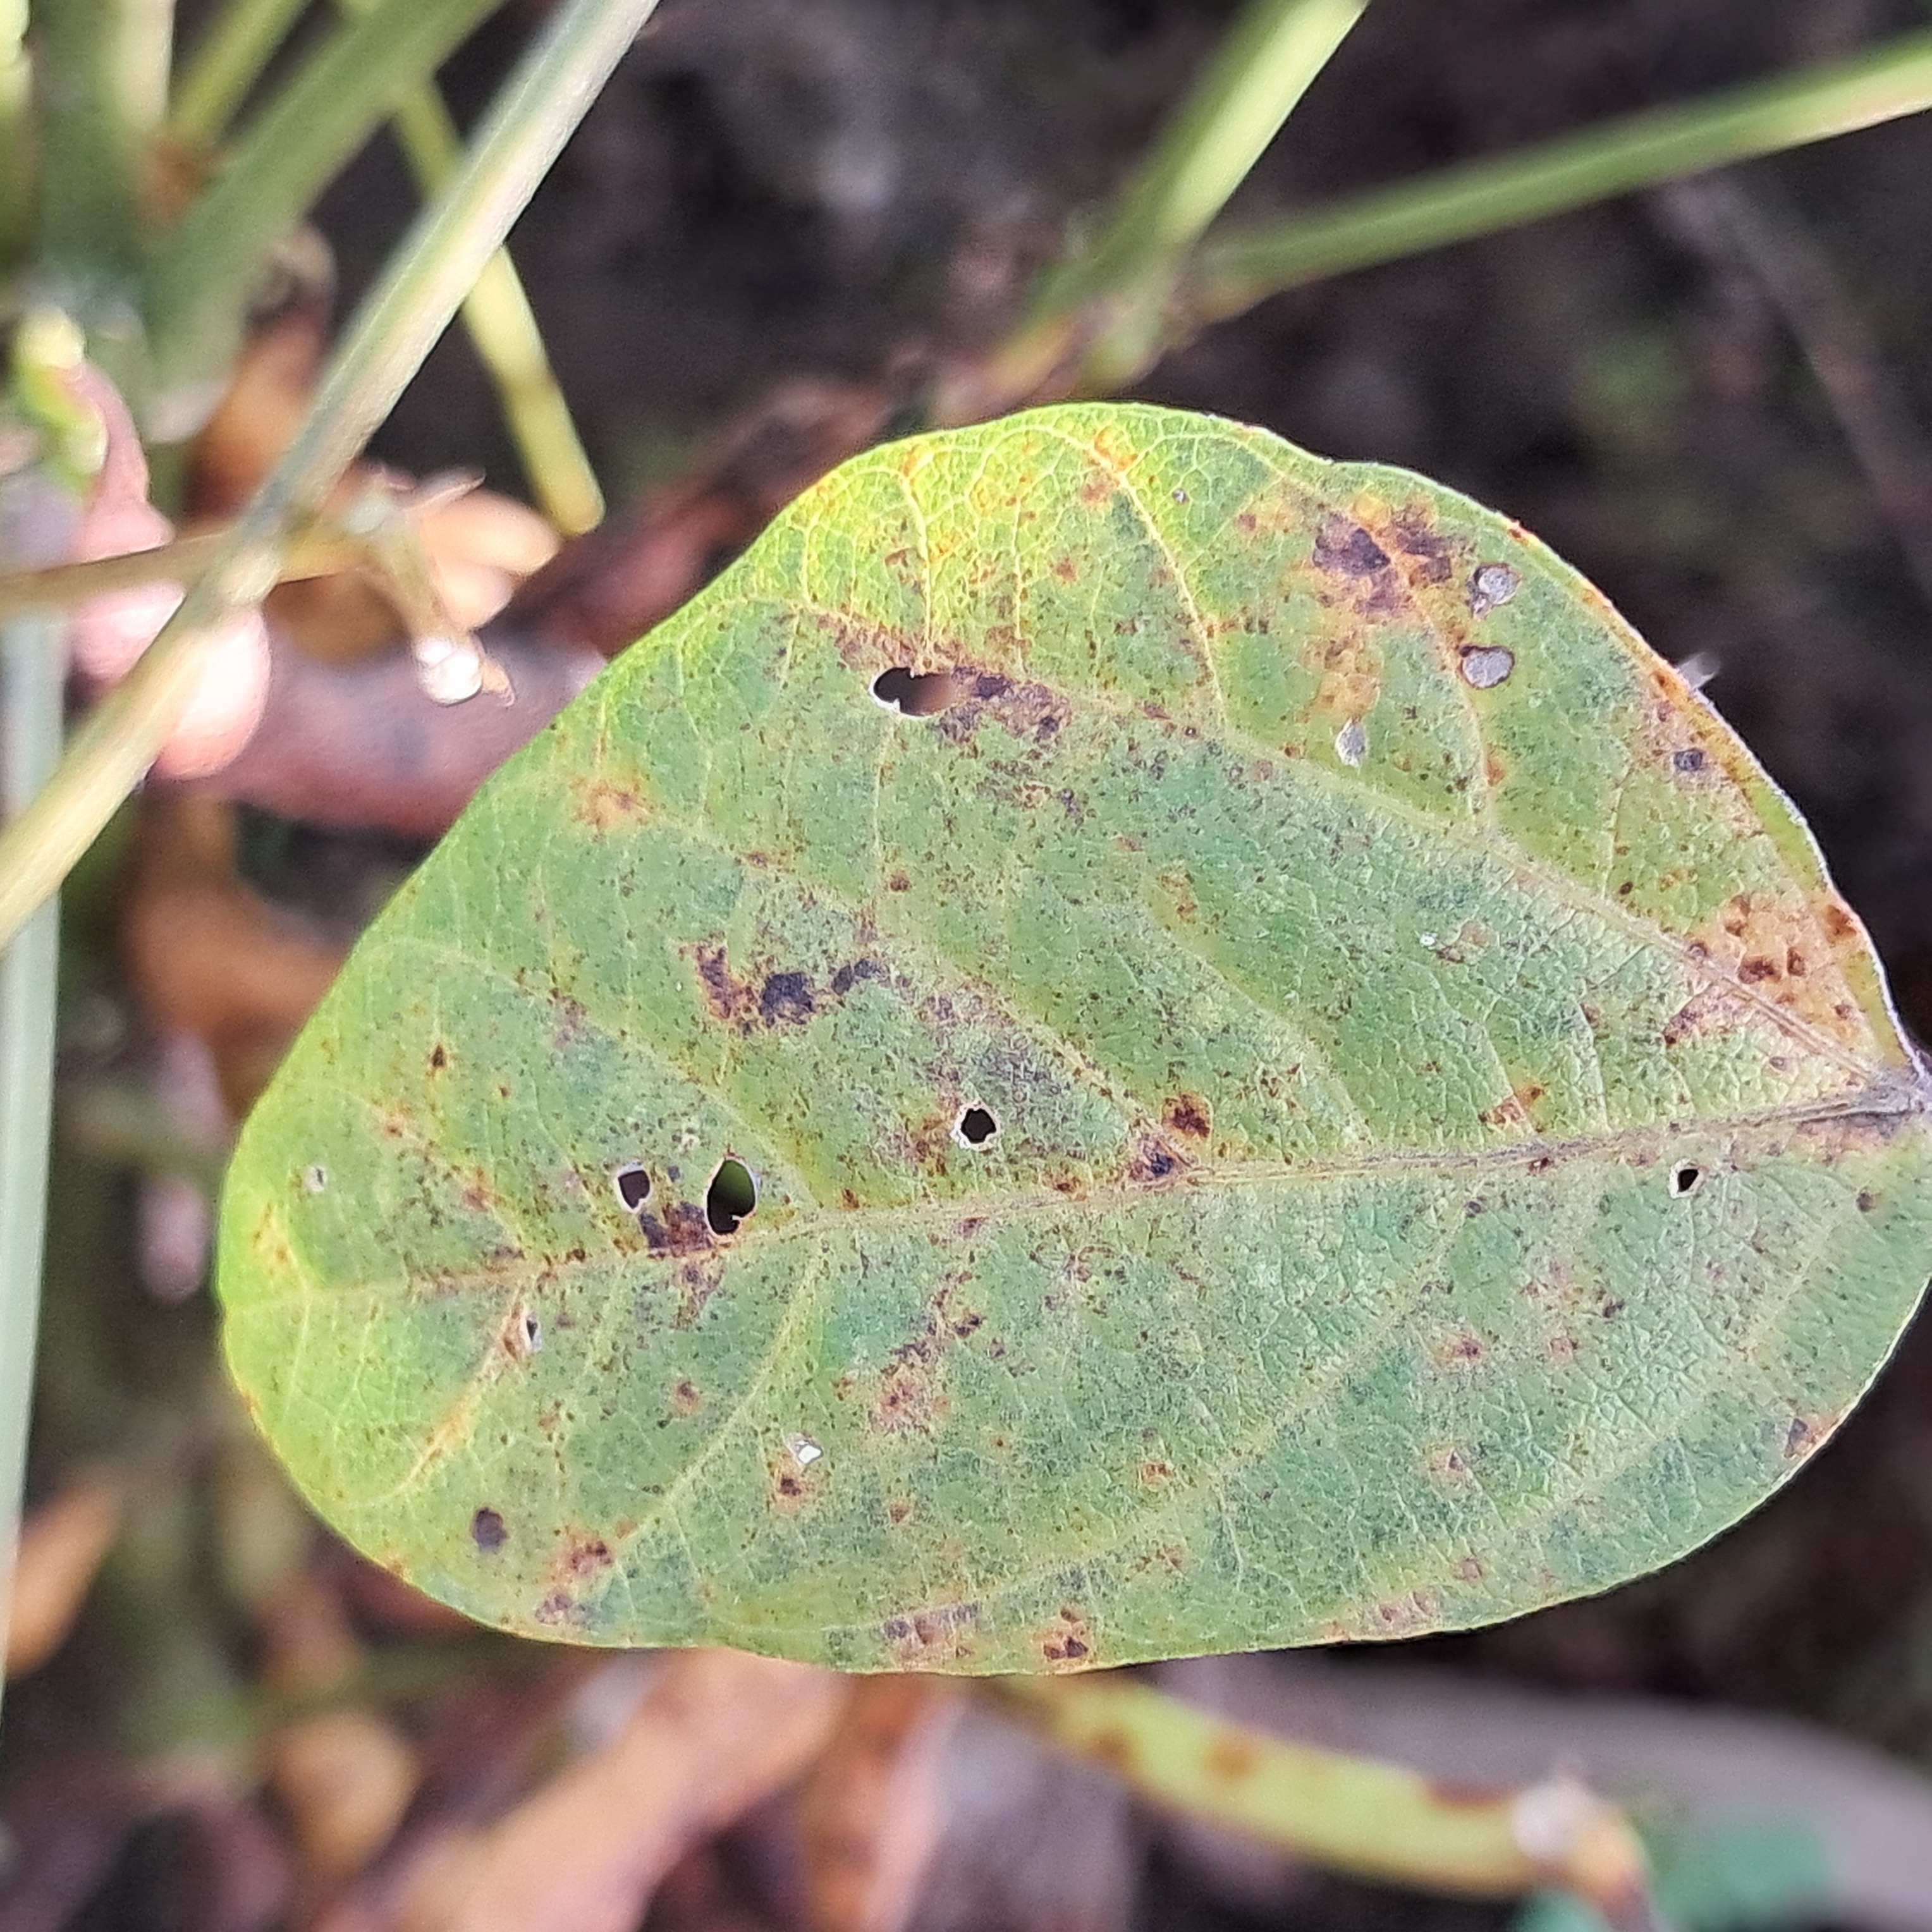
Label: Frog_Leaf_Eye